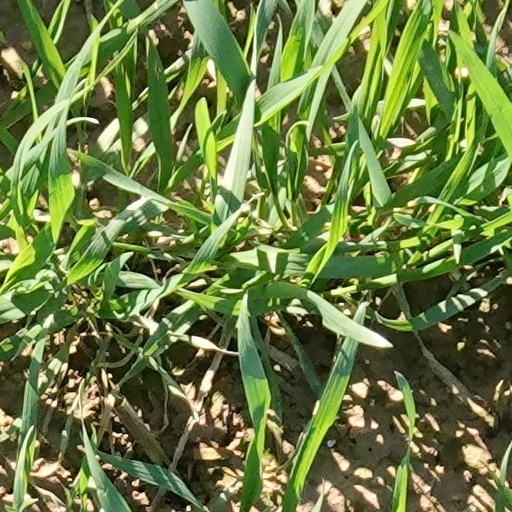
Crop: wheat